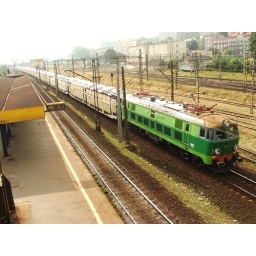
ET22 with a string of auto carriers passes by small Gydnia Stocznia SKM train stop